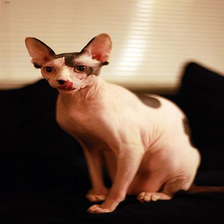
Species: cat
Breed: Sphynx